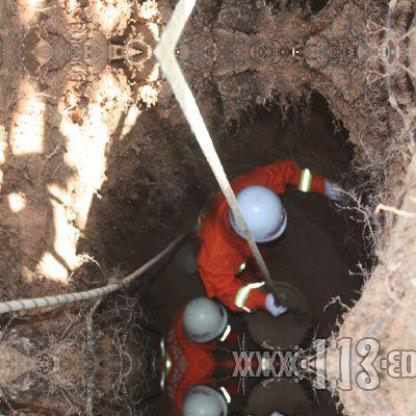
Objects in the image:
label: helmet
label: helmet
label: helmet